Rutgerus Sycamber

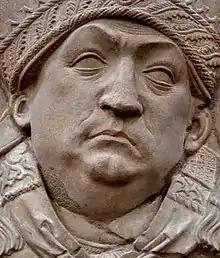
Trithemius, friend of Rutgerus Sycamber, who remarked on the "countless offspring" that issued from his pen

Little known in the 21st century, Sycamber was a prolific but "rather mediocre" writer. Between 1495 and 1505, he produced as many as 140 "opuscula" in both poetry and prose, which have survived only erratically. Despite his wide network of influential literary contacts, few of his works were published. Even his friend Trithemius remarked on his prodigious if unavailing output: